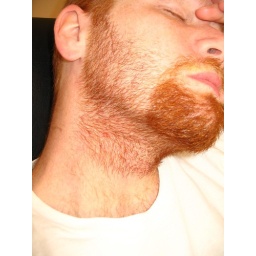
I'm growing a beard because I'm afraid to shave lest I make a mess of the bathroom in the house I'm trying to sell.